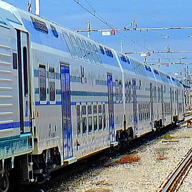
Vehicle type: Trains